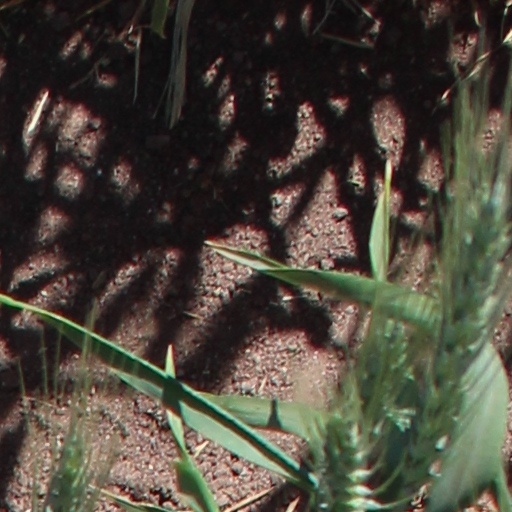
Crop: wheat